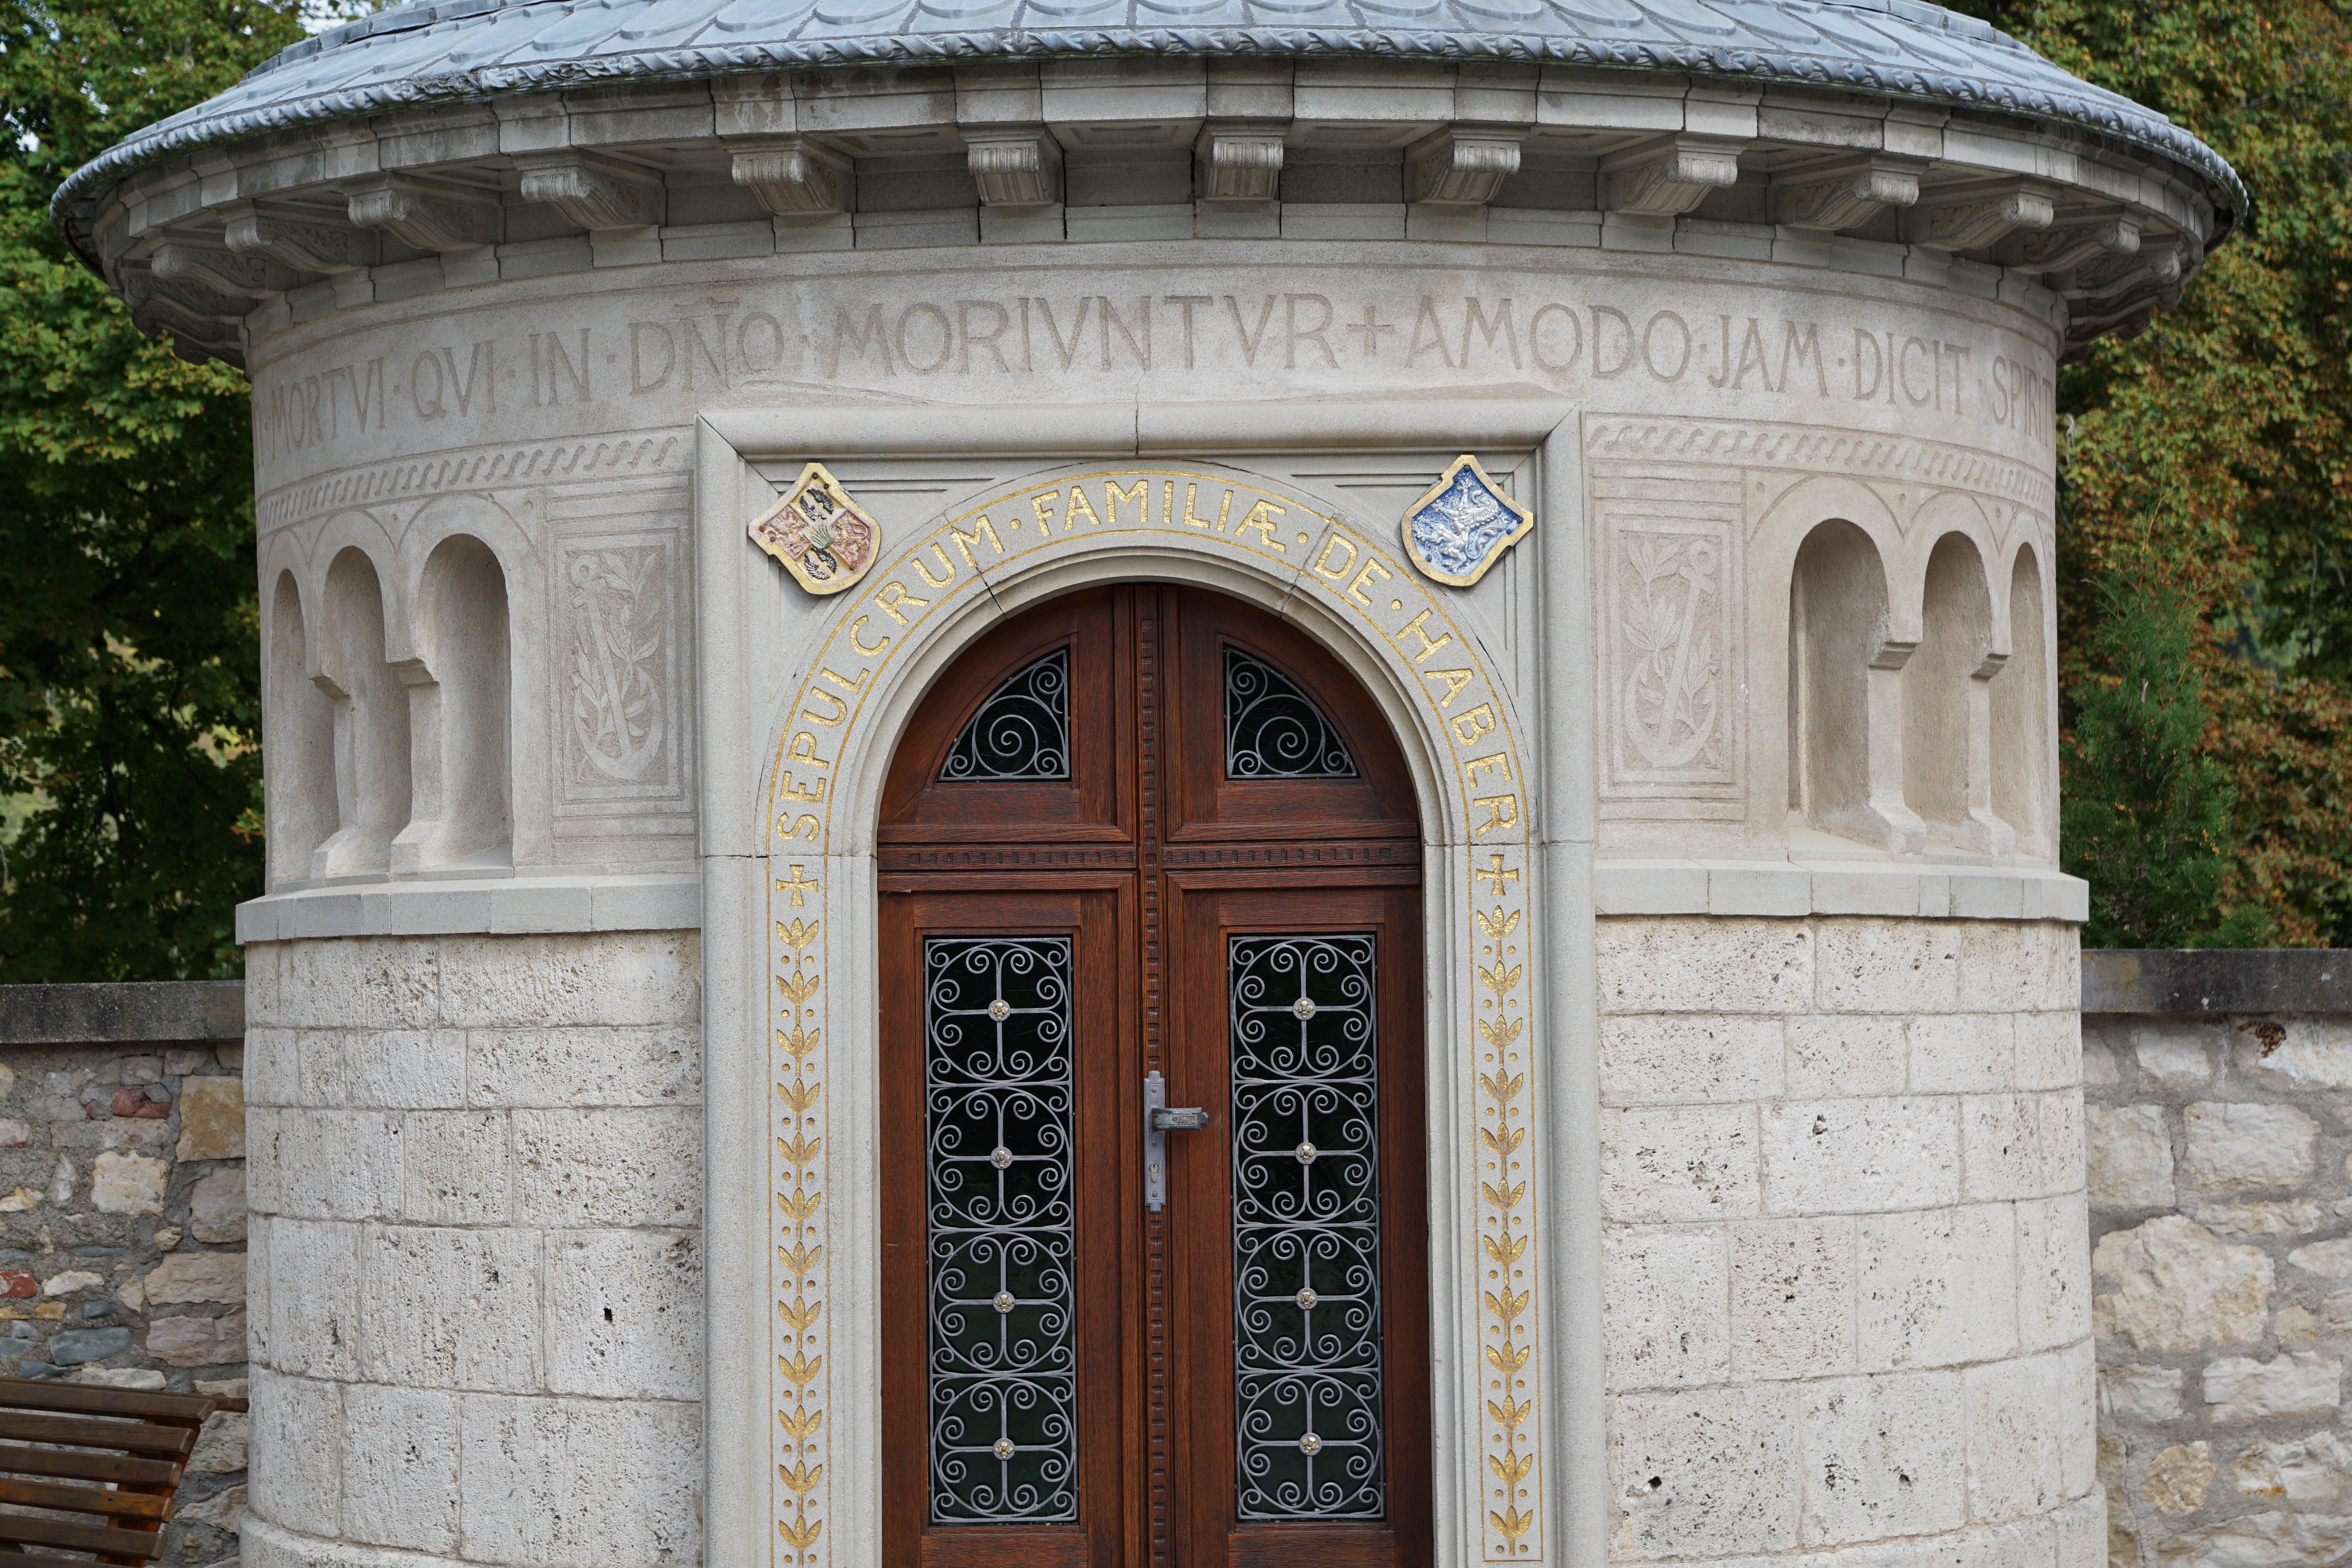
architecture, structure, window, roof, building, monument, arch, column, religion, landmark, facade, church, door, goal, baptistery, catholic, faith, monastery, germany, synagogue, god, exam, beuron, ancient history, ancient roman architecture